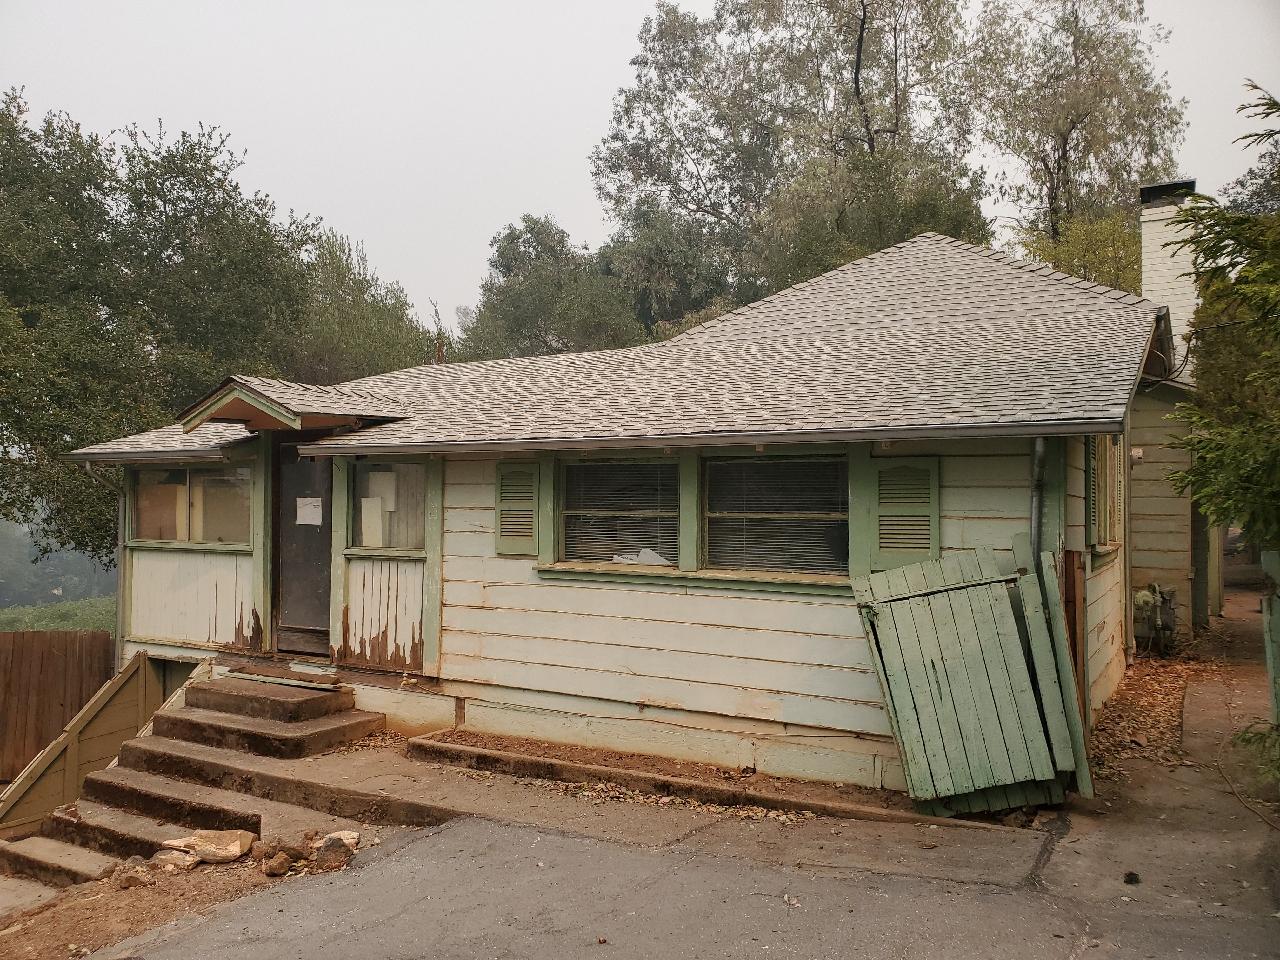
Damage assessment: no_damage